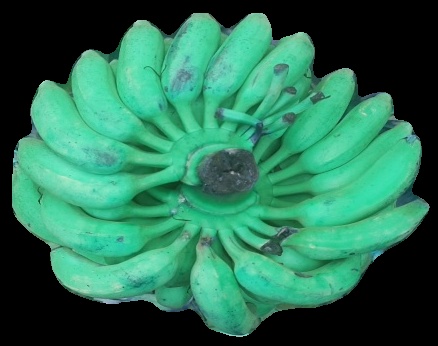
Variety: elakki-bale
Grade: grade1